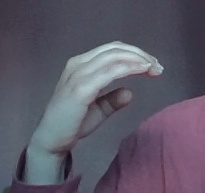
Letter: jeem